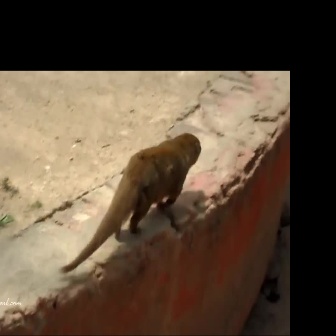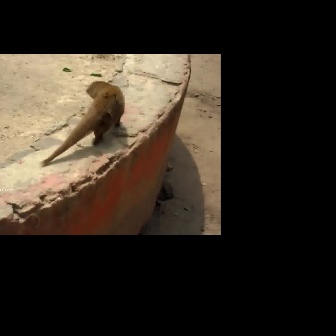
  Please identify the target specified by the bounding box [58,132,201,274] in the first image and locate it in the second image. Return the coordinates in [x_min,y_min,x_max,y_max] format.
Answer: [38,80,125,166]